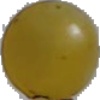
Label: Grape White 3